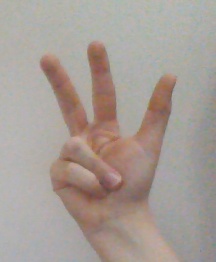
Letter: al